Peter Ibbetson (play)

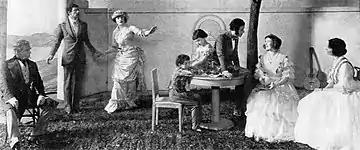
John Barrymore and Constance Collier in the Broadway production of "Peter Ibbetson" (1917)

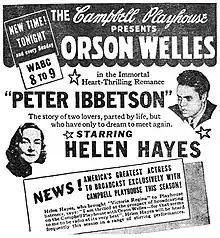
Newspaper advertisement for "The Campbell Playhouse" presentation of "Peter Ibbetson" (September 10, 1939)

"Peter Ibbetson" was adapted for the September 10, 1939, presentation of the CBS Radio series "The Campbell Playhouse". The hour-long adaptation starred Orson Welles (Peter Ibbetson), Helen Hayes (Mary, Duchess of Towers), John Emery (Colonel Ibbetson), Agnes Moorehead (Mrs. Deane), Vera Allen (Madame Seraskier), Everett Sloane (Crockett), Eustace Wyatt (Warden), Ray Collins (Governor), George Coulouris (Chaplain), Edgar Barrier (Judge), Richard Wilson (Turnkey), Kingsley Colton (Peter as a child) and Betty Philson (Mary as a child).